Answer in natural language. Which object is closer to HousePlant, brown square dresser or framed landscape photograph with black wood frame? Choose between the following options: framed landscape photograph with black wood frame or brown square dresser
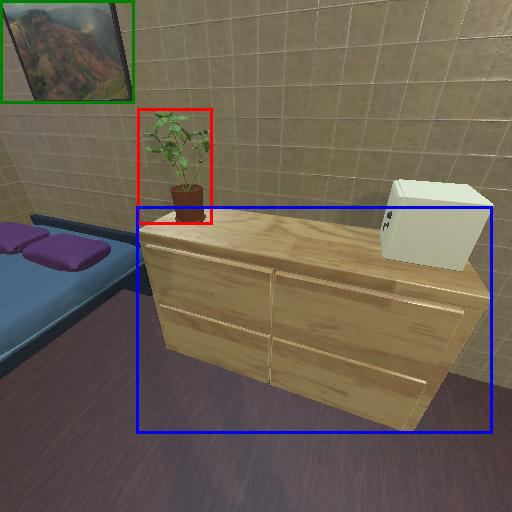
<answer>brown square dresser</answer>